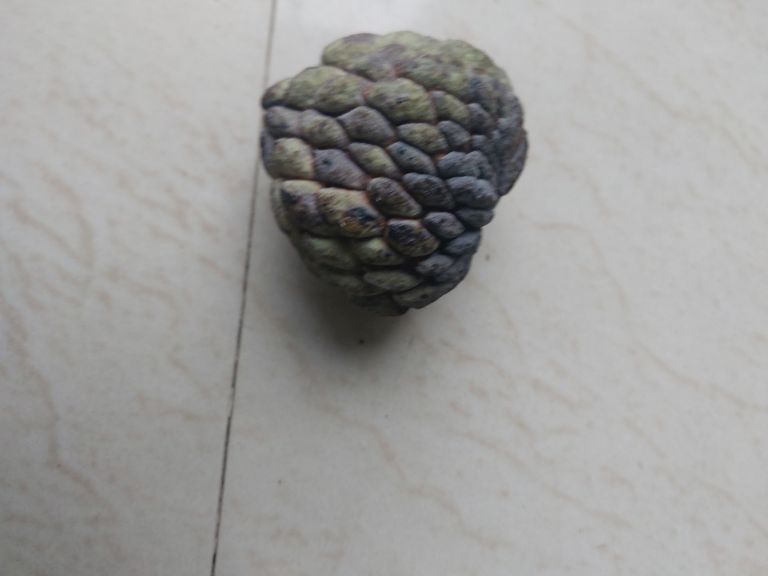
Disease label: Blank Canker